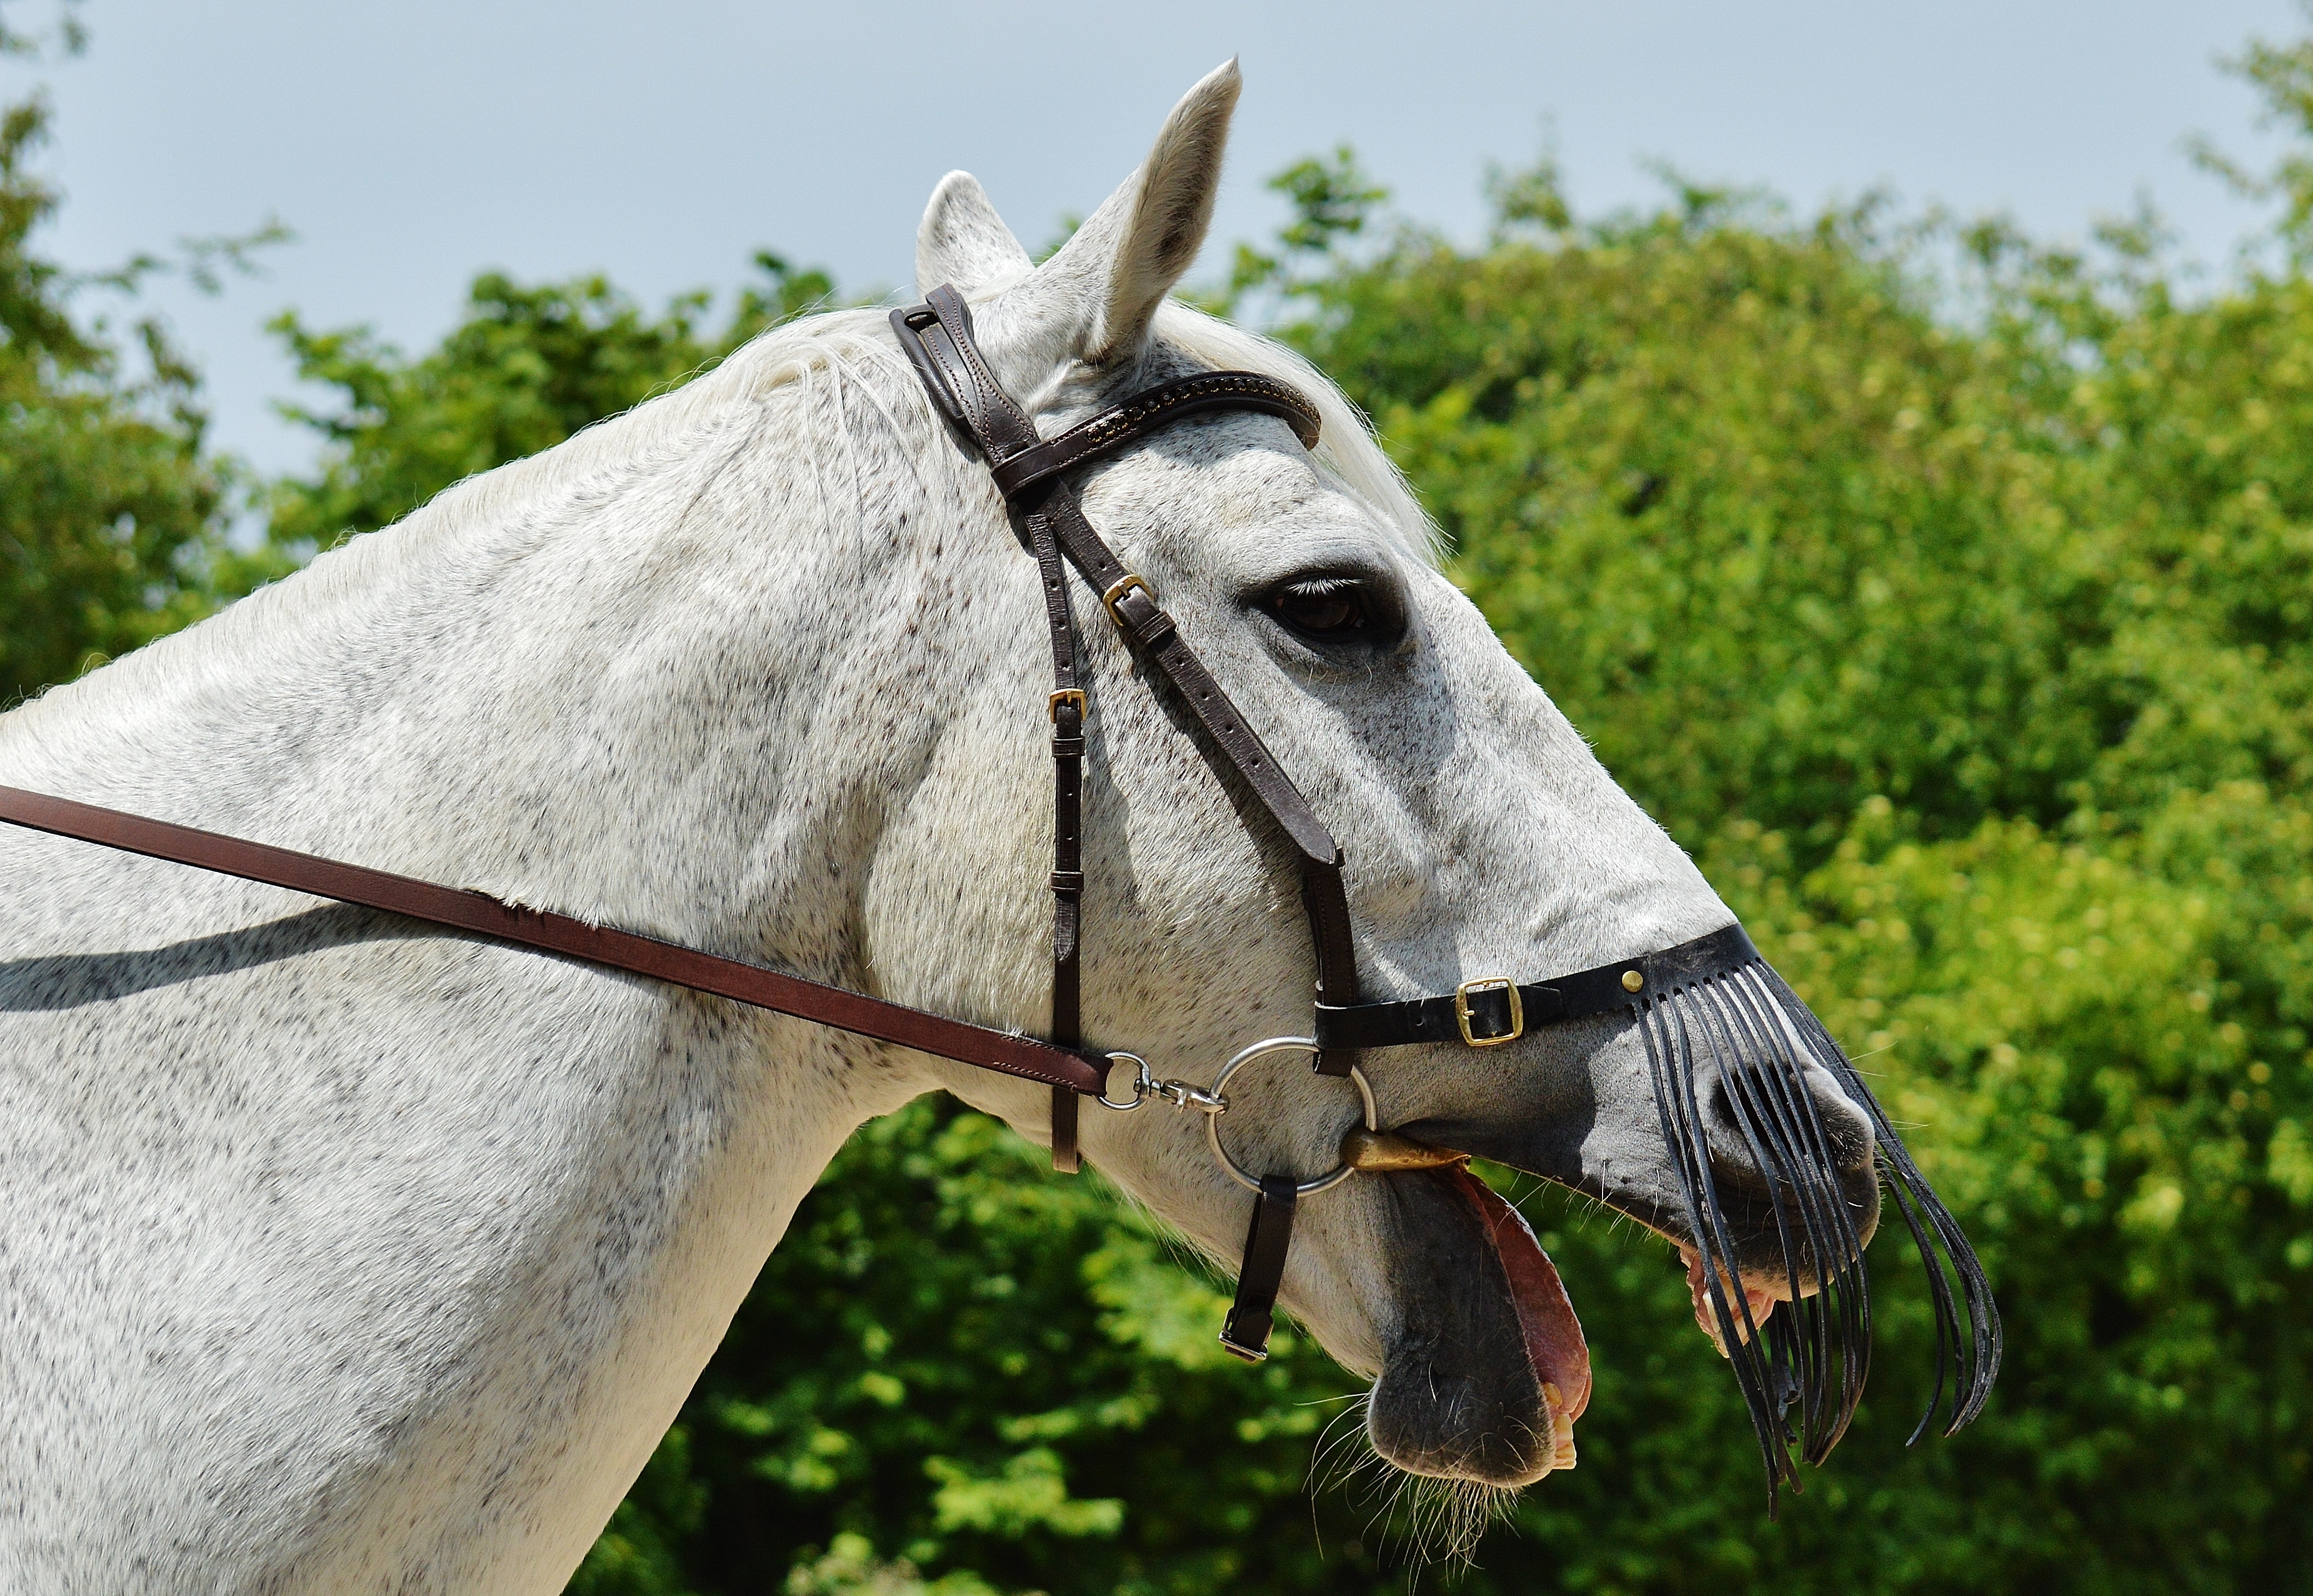
nature, animal, horse, rein, stallion, mane, ride, bridle, stall, mare, mold, horse head, halter, reiterhof, rural area, equestrianism, white horse, pack animal, eventing, horse like mammal, horse tack, animal sports, english riding